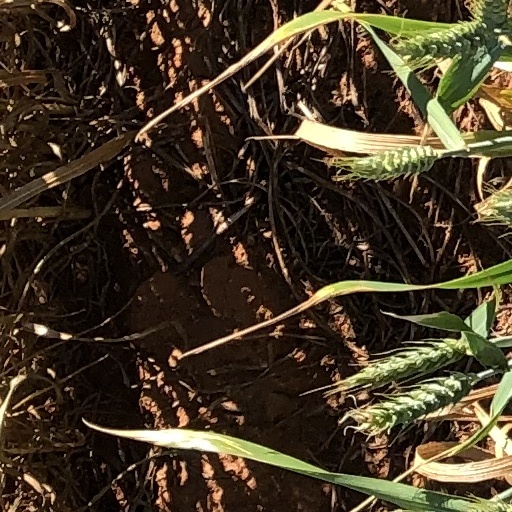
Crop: wheat